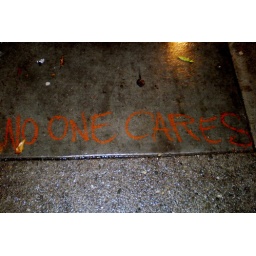
when you stare at the ground you miss the person beside you